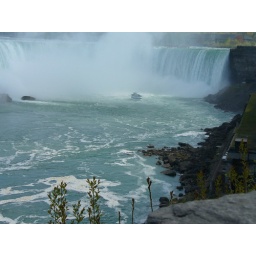
Maid of the Mist beneath horse shoe falls.